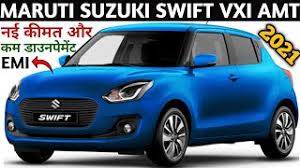
Label: noambulance